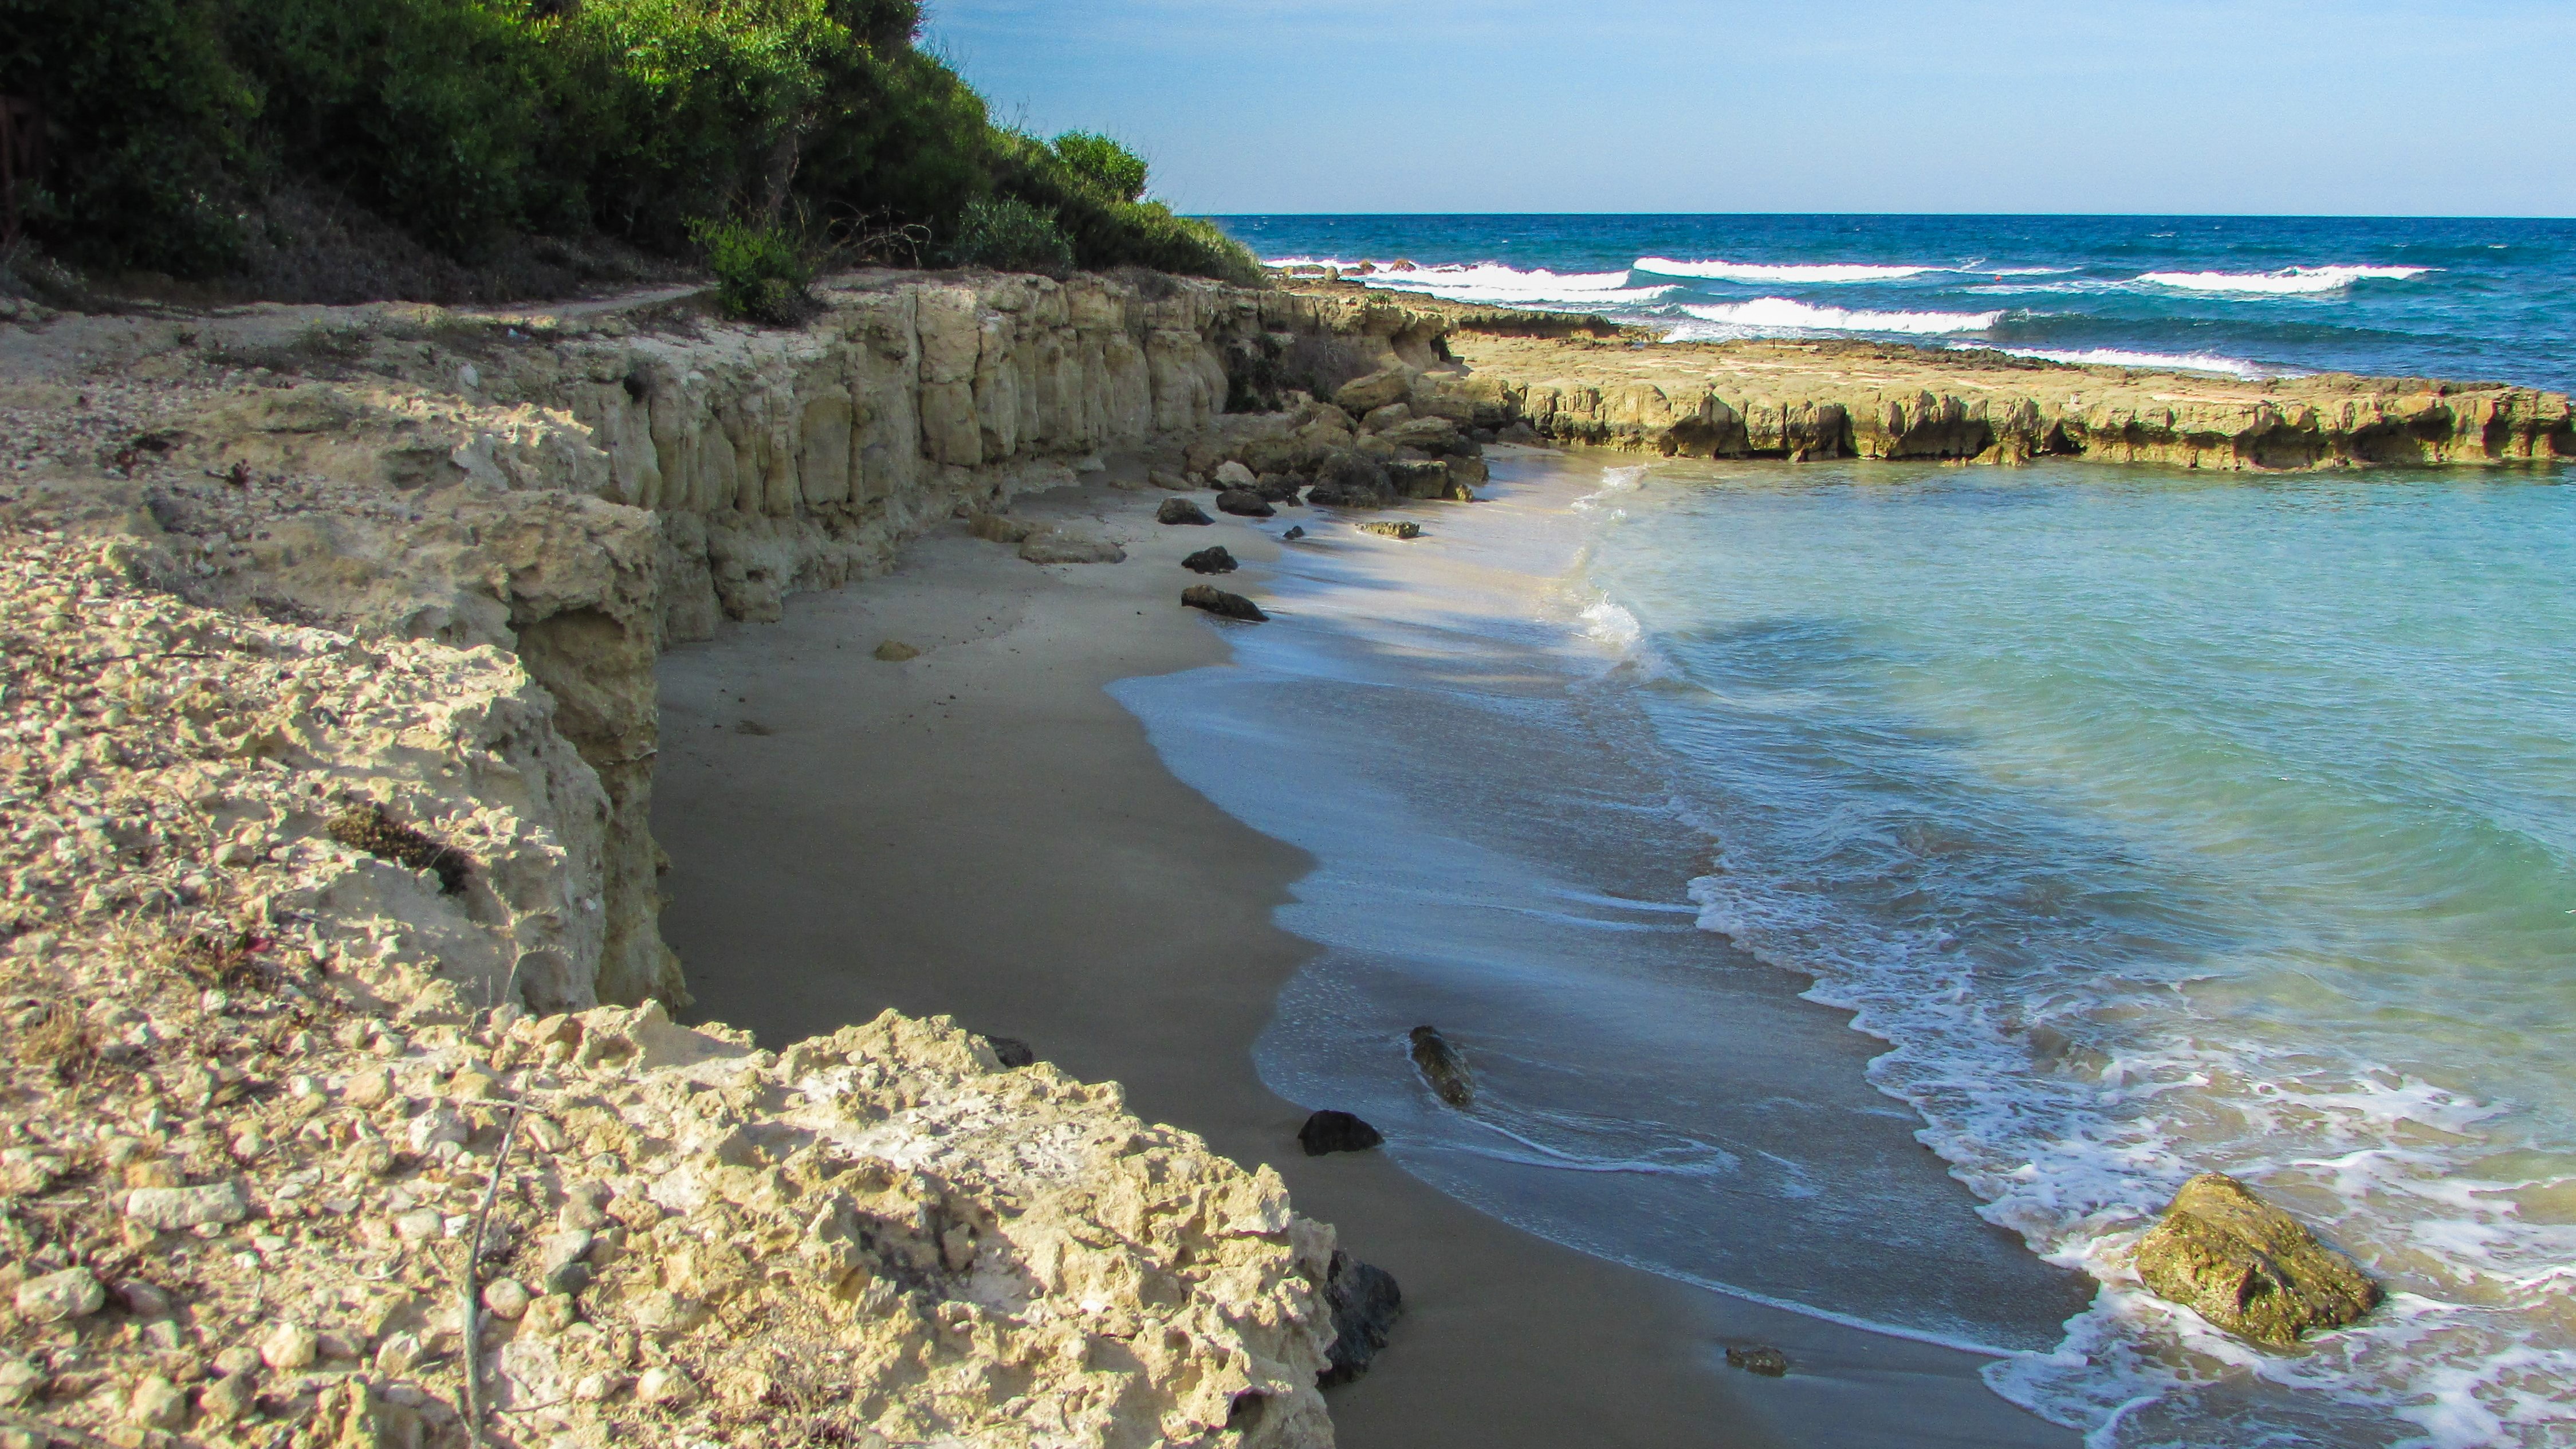
beach, sea, coast, water, nature, sand, shore, cliff, cove, scenery, bay, terrain, body of water, cyprus, landform, protaras